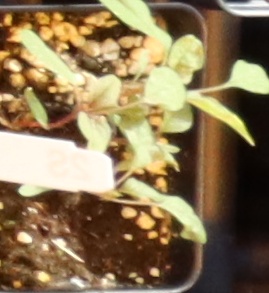
Label: Palmer Amaranth